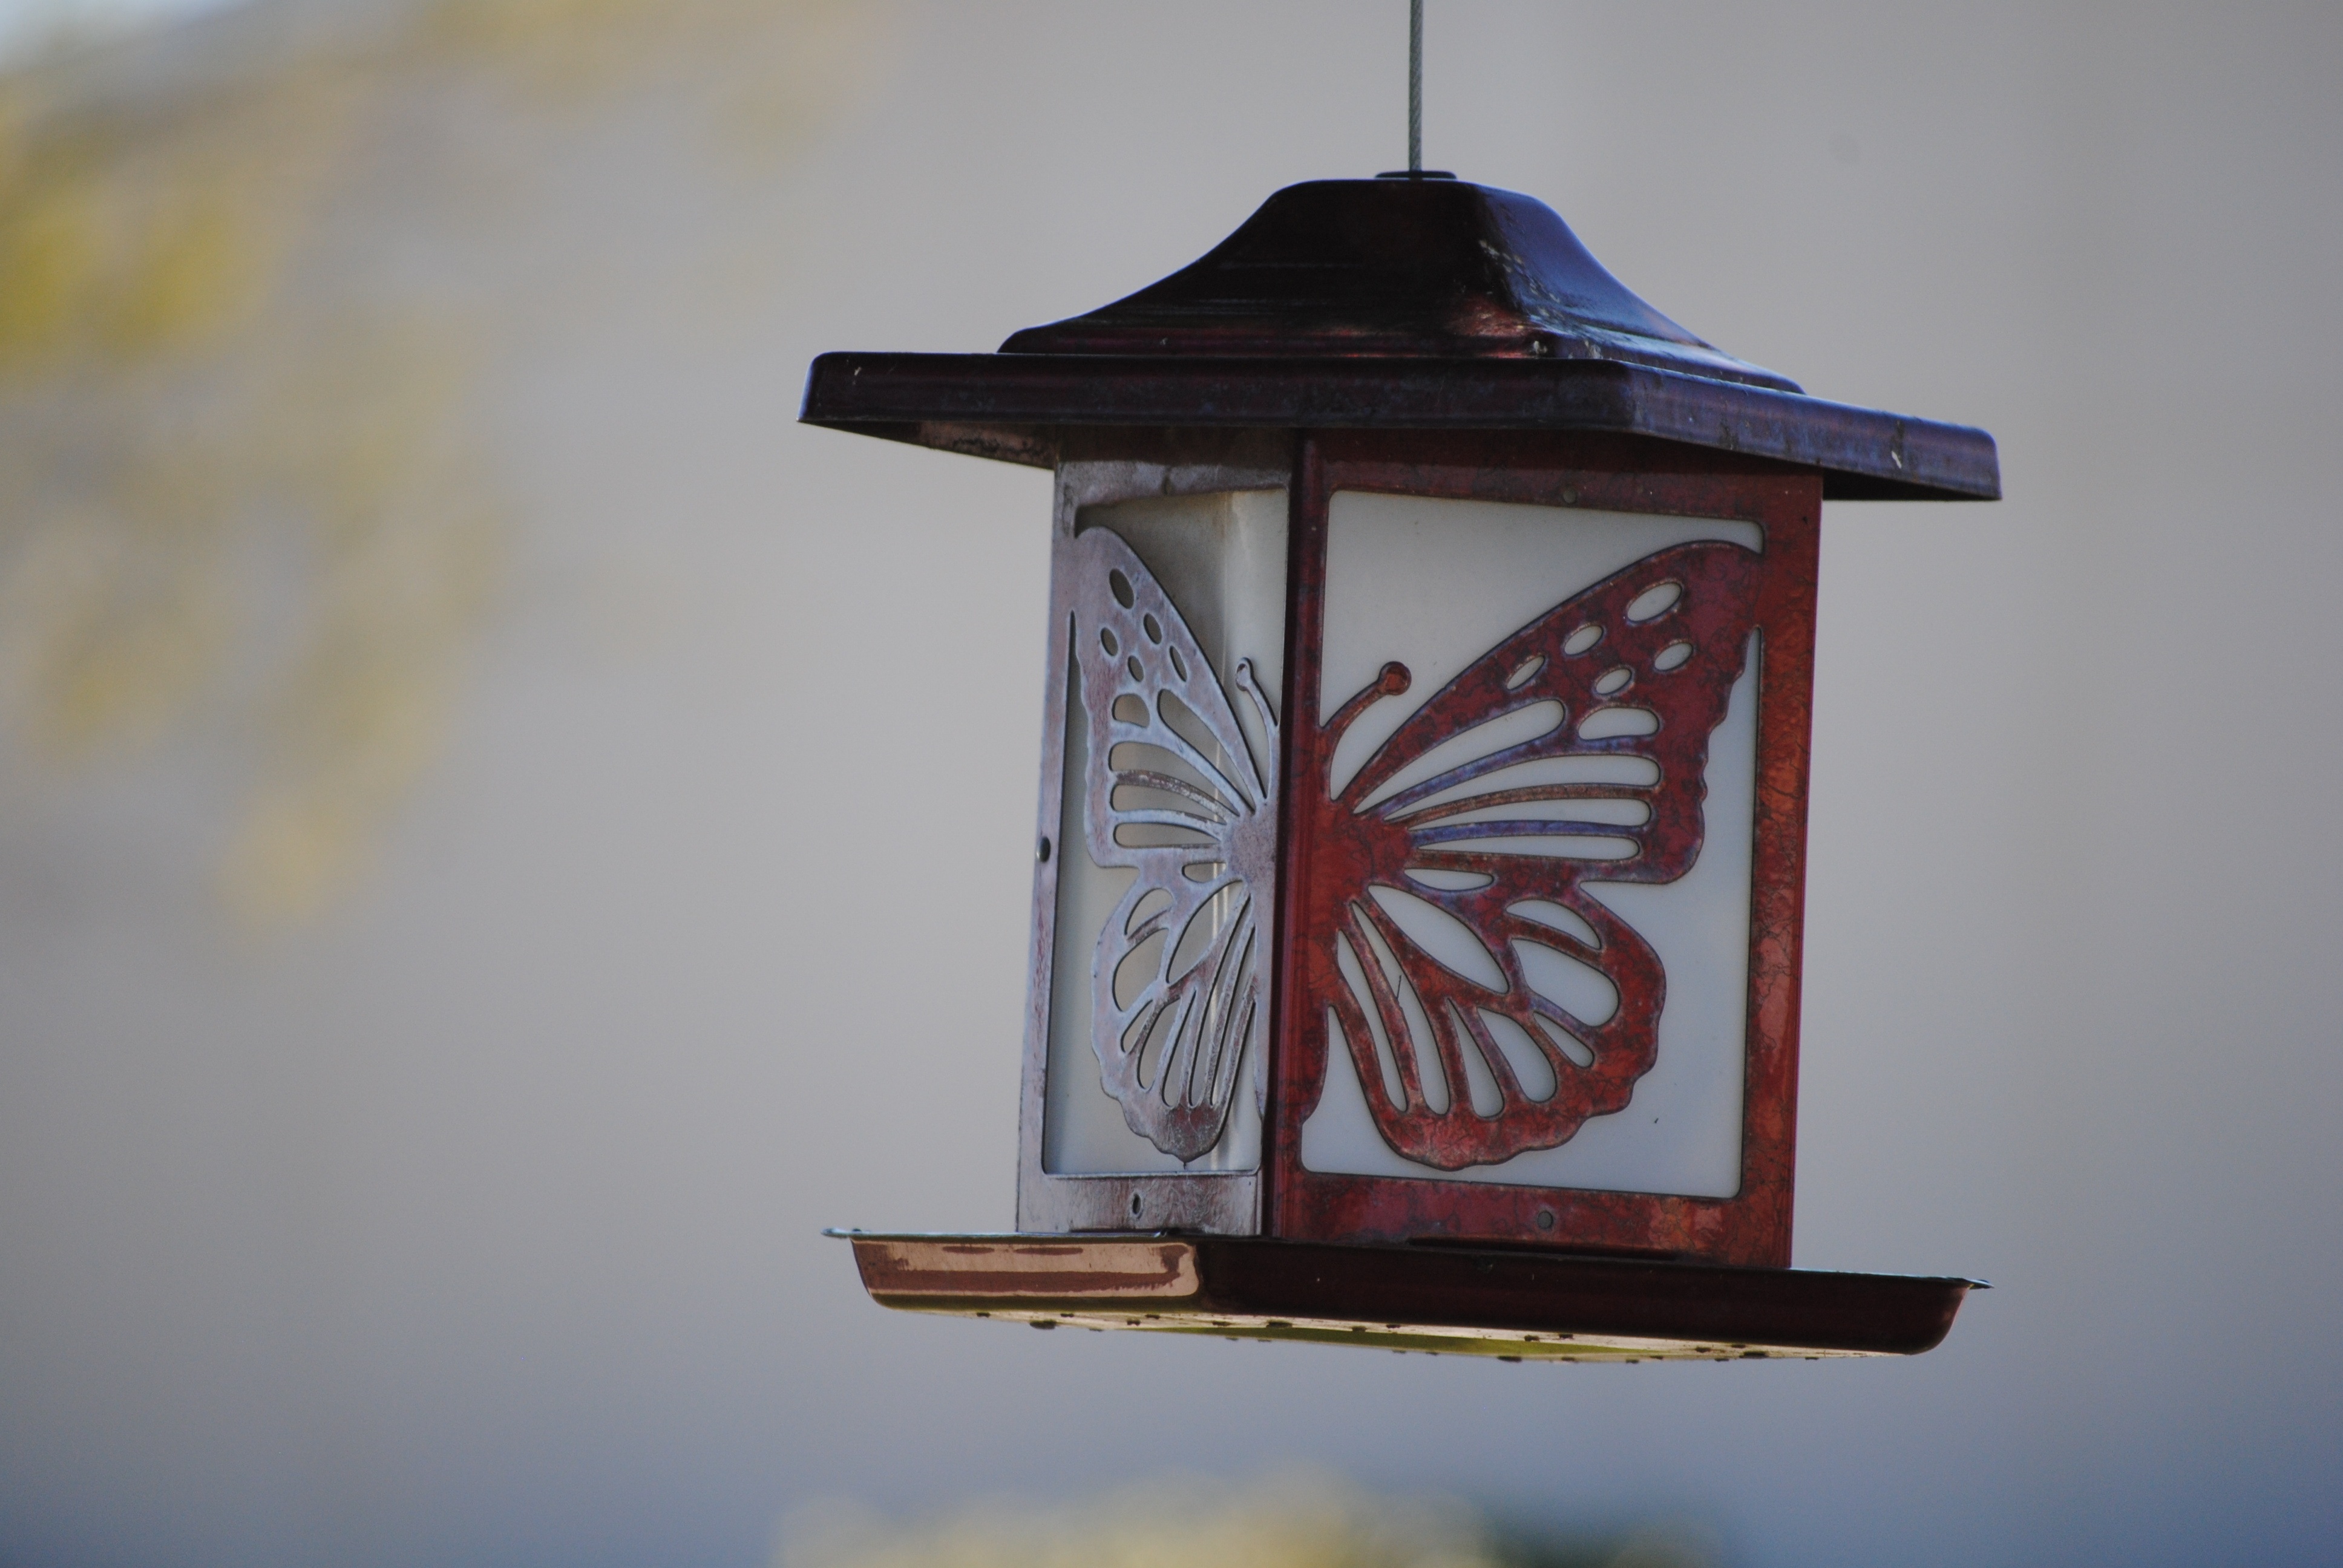
silhouette, asian, sign, green, chinese, symbol, butterfly, lamp, japan, lighting, modern, emblem, power, design, logo, light fixture, icon, idea, insignia, logotype